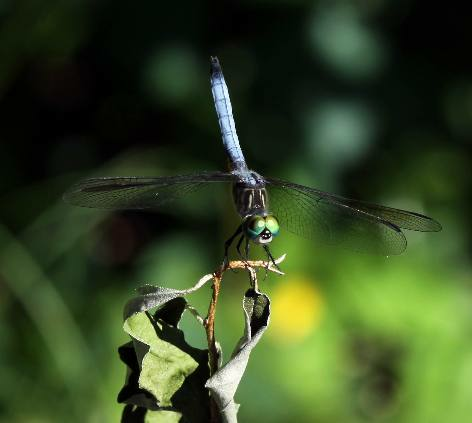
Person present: No